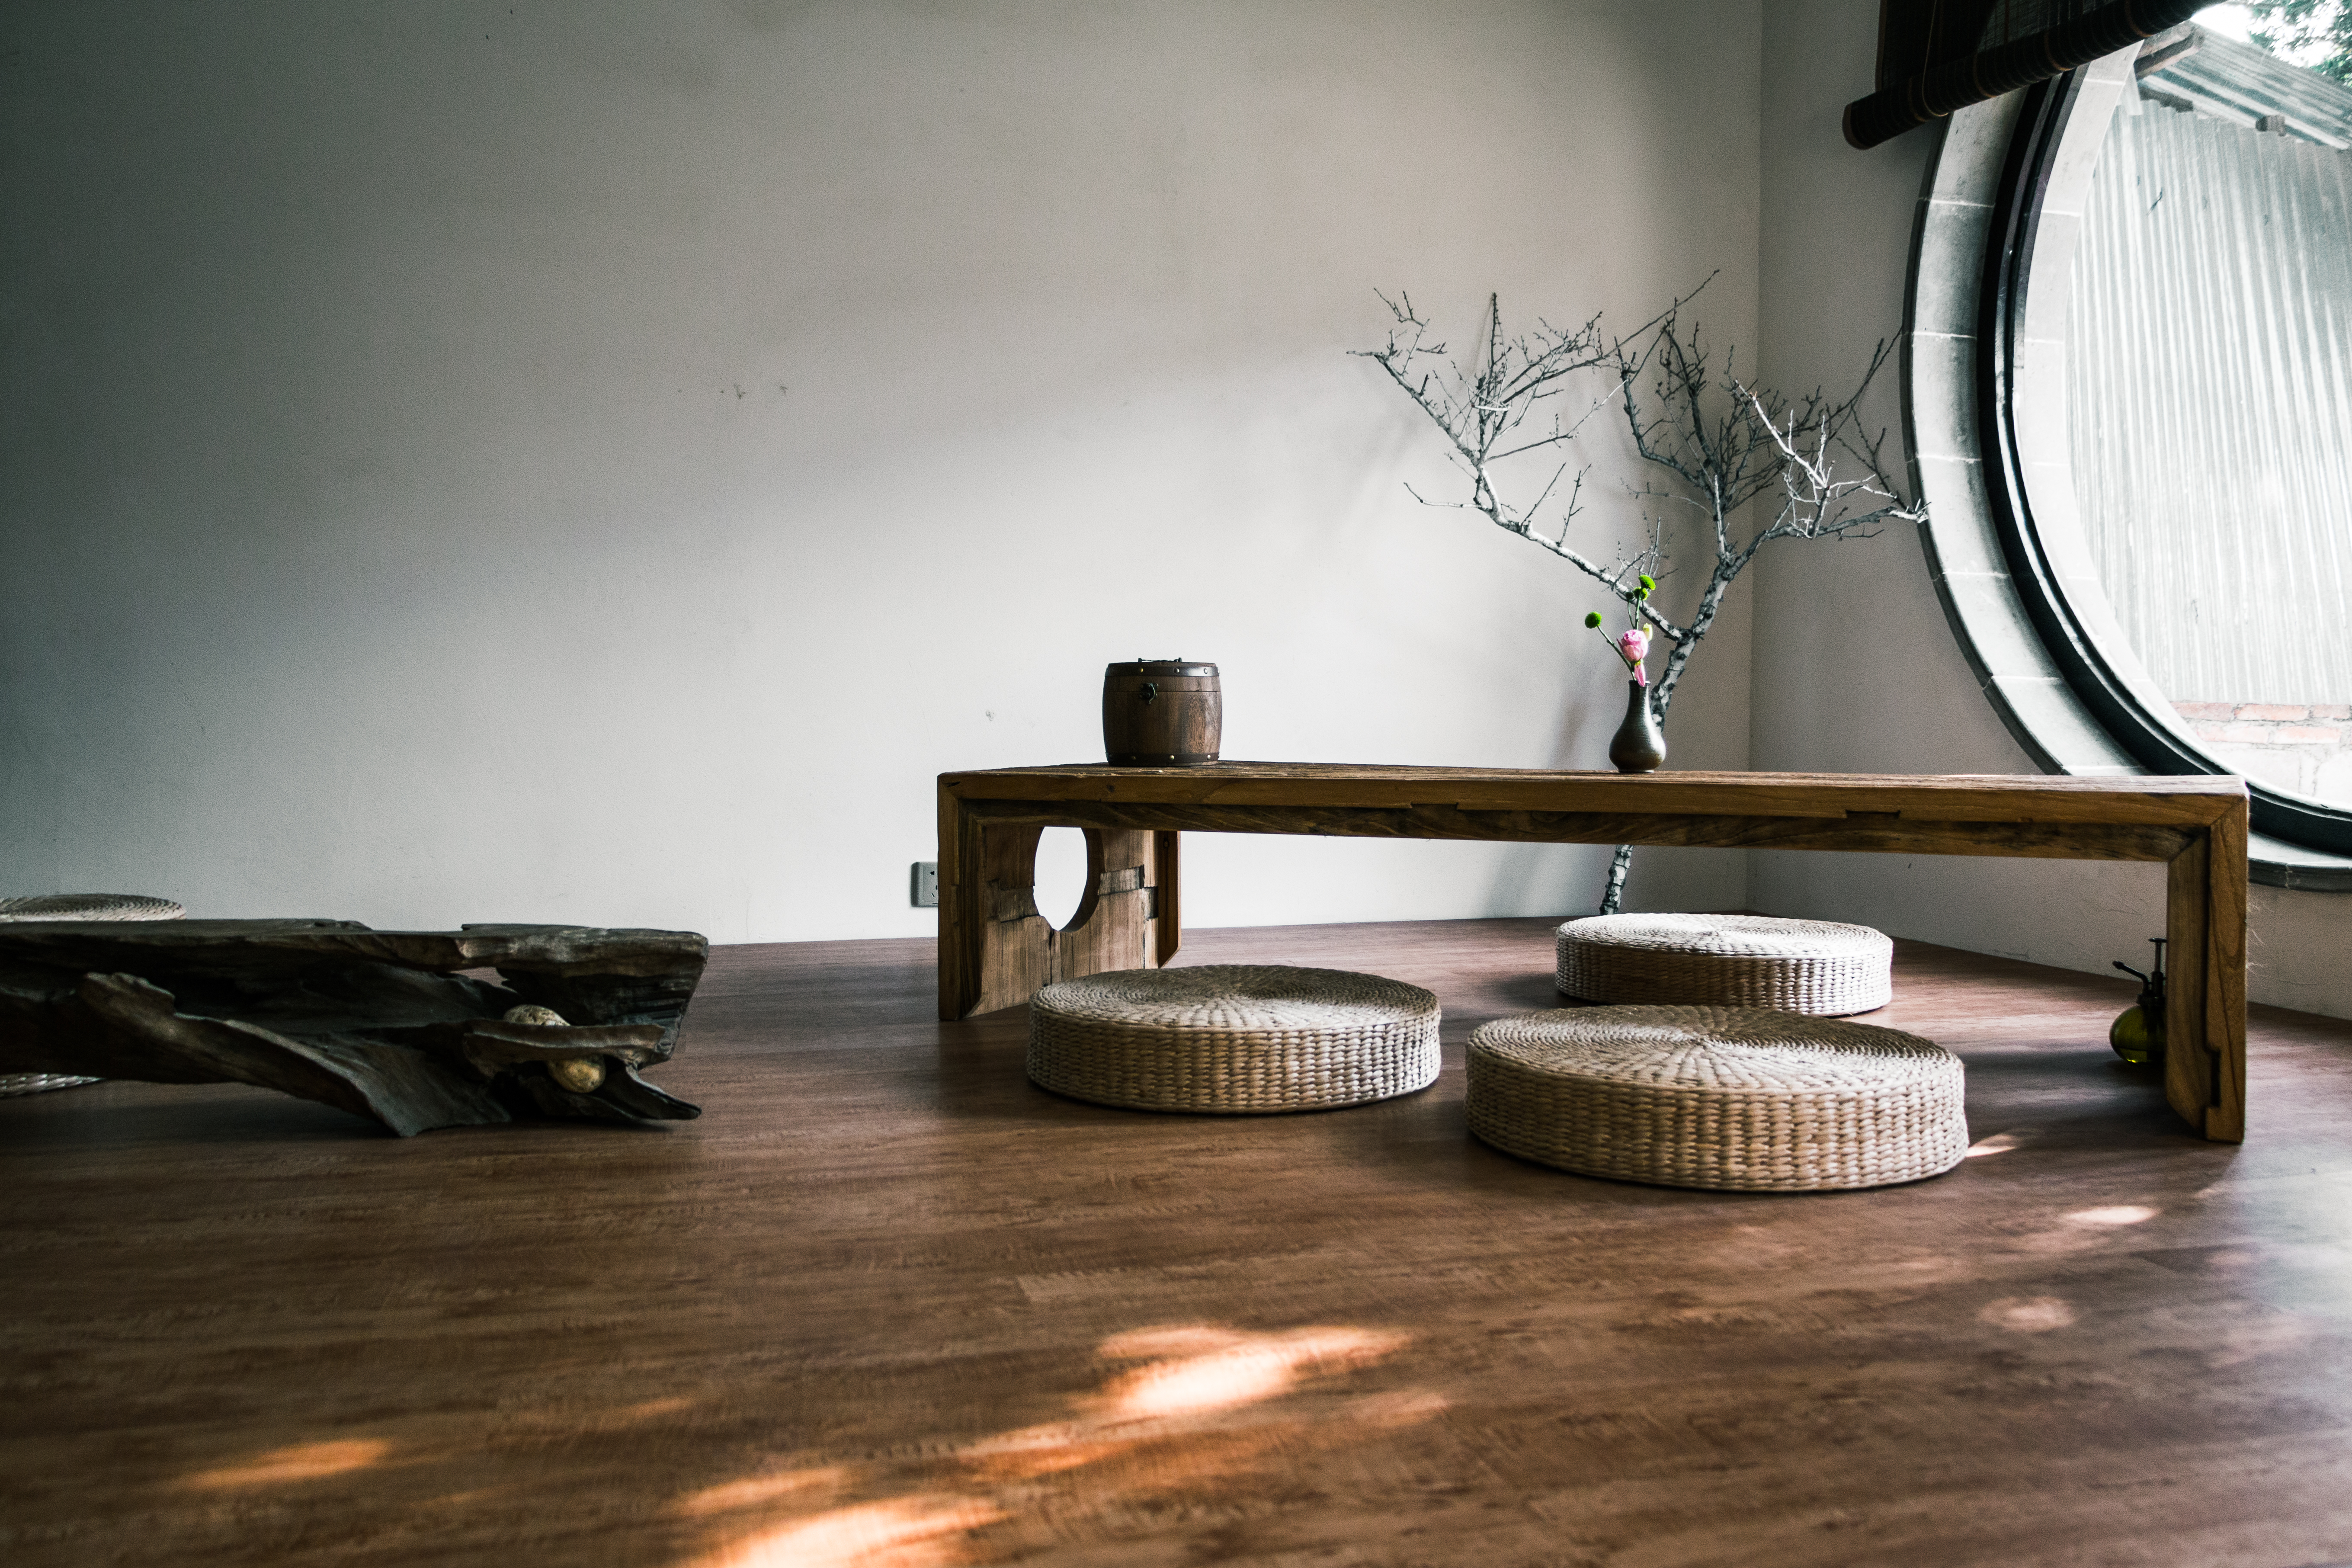
floor, furniture, table, room, coffee table, tile, flooring, interior design, wood, hardwood, wood flooring, laminate flooring, tree, living room, architecture, house, chair